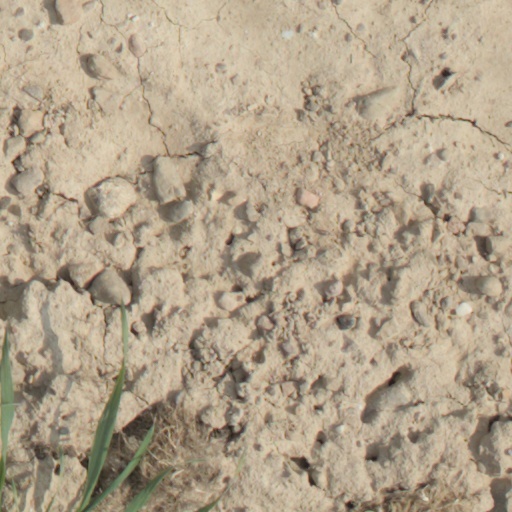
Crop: wheat